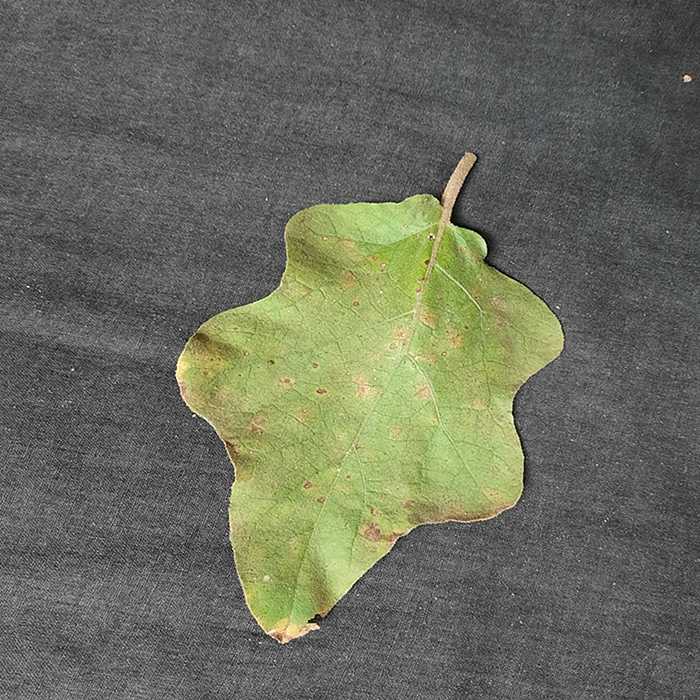
Plant: Eggplant
Label: Eggplant Cercopora leaf spot